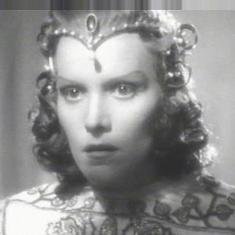
Age: 29